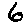
Label: 6